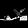
Label: Sandal